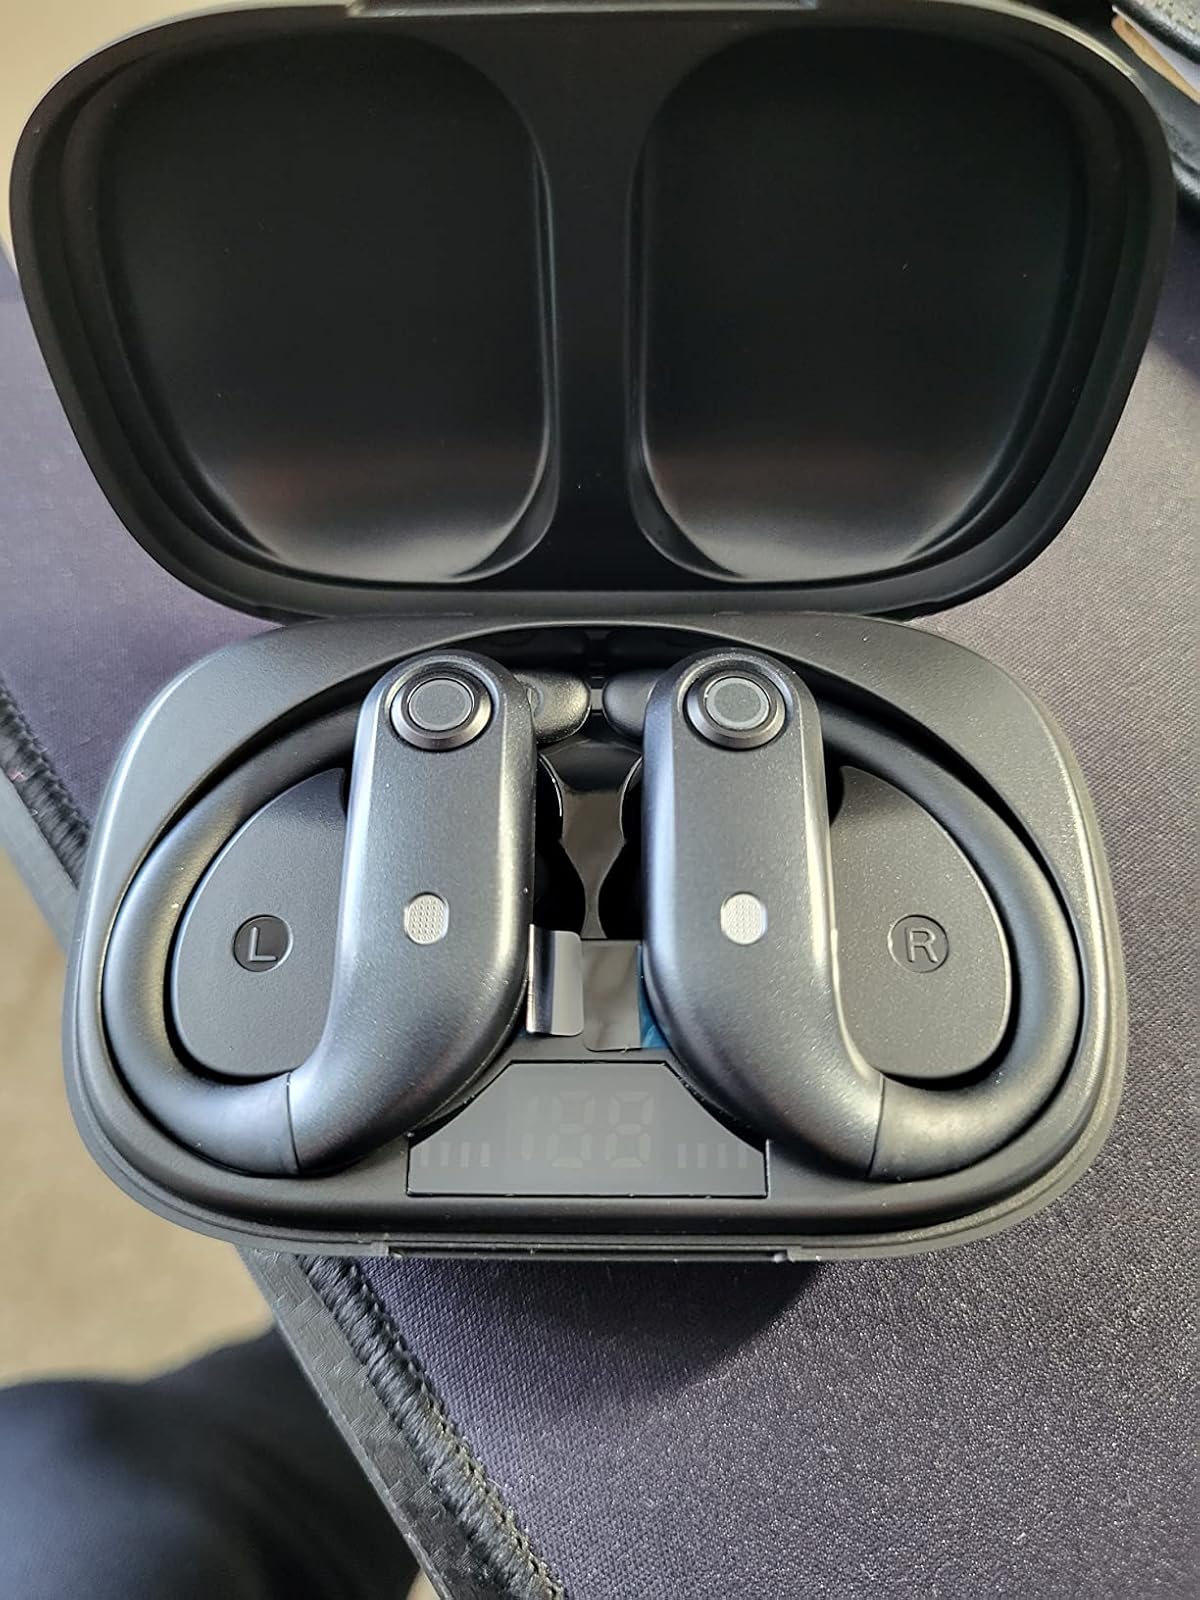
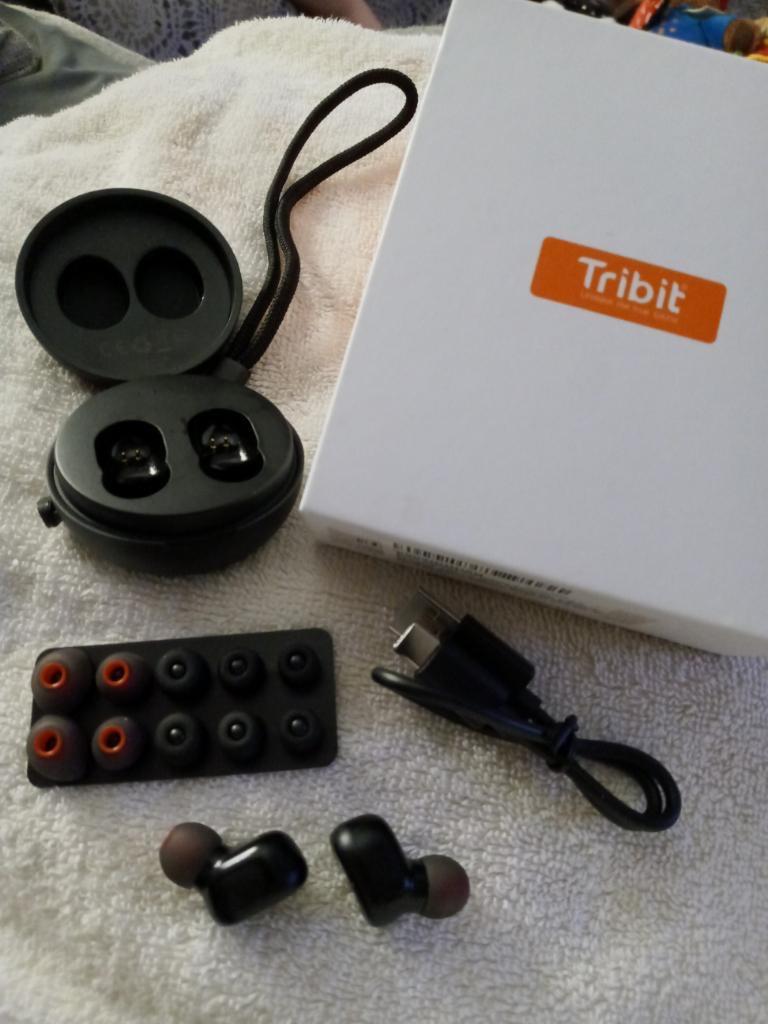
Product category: earbuds
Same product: no